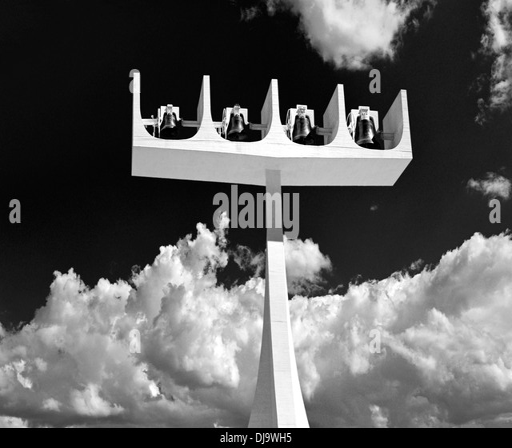
dramatic sky with bell tower of person